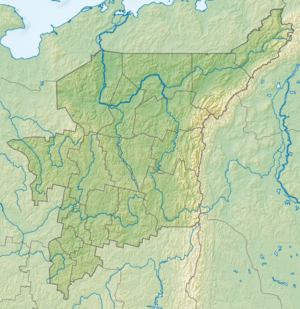
Le Kholat Syakhl est un sommet situé dans la partie septentrionale des monts Oural, à la frontière de la république des Komis et de l'oblast de Sverdlovsk en Russie. Son nom, d'origine mansi, signifie « montagne morte ».